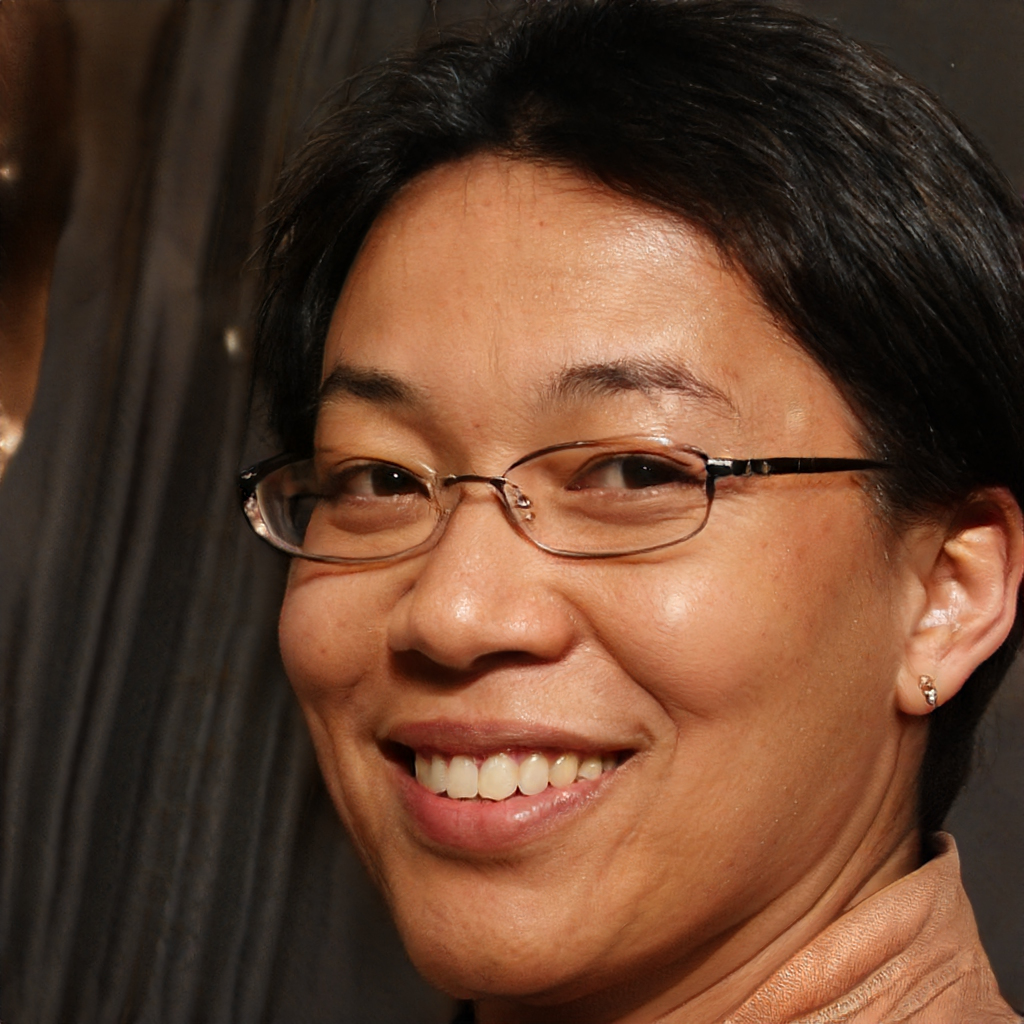
Portrait style: Real Portrait